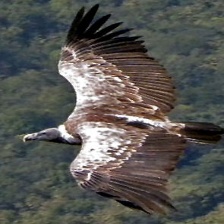
Species: INDIAN VULTURE
Scientific name: GYPS INDICUS
ImageNet parent category: vulture